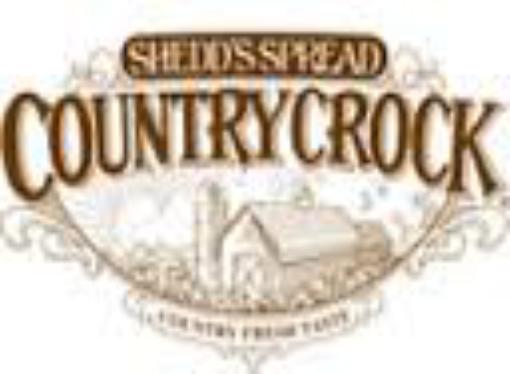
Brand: Country Crock
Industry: Food